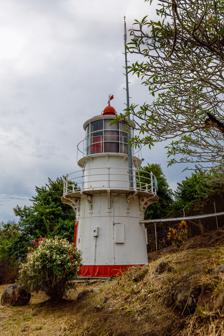
Building: Batu Tinagat Lighthouse
Country: Malaysia
Year built: 1916
Lighthouse Batu Tinagat Lighthouse Rumah Api Batu Tinagat Location Batu Tinagat, Tawau Division , Sabah , Malaysia Coordinates 4°13′33″N 117°58′51″E / 4.22583°N 117.98083°E / 4.22583; 117.98083 Tower Constructed 1916 Construction Cast Iron Plated Tower Height 9 metres (30 ft) Shape Round cylindrical cast iron tower with balcony, lantern and gallery Markings White tower and red lantern Light Deactivated 2008 Range 25 nautical miles (46 km; 29 mi) The Batu Tinagat Lighthouse ( Malay : Rumah Api Batu Tinagat ) is a lighthouse on Batu Tinagat of Tawau District , Tawau Division in Sabah , Malaysia . It is located approximately 10 kilometres from the Tawau town centre. History The lighthouse components were delivered from Birmingham , United Kingdom by Chance Brothers and Co. Limited Lighthouse Engineers and Constructors in 1915. It was commissioned by the British North Borneo Chartered Company in 1916 to provide a safe night passage for ships to bring coal from Silimpopon to other ports in North Borneo , with much of its light in the early years was generated using kerosene . The original specification was the "Light No. 2, 3rd Order, Revolving Single-Flashing-Light" , consisting of 5 panels of 72° horizontal angle complete with mercury float pedestal, mercury and 20% as spare, clockwork, 55 m/m "Chance" Incandescent Vapour Installation comprising 3 burners, 50 mantles air and oil containers. The light was supposed to be erected on a tower of 23 feet (7.0 m) from ground level to focal plane of light, showing a white sector between red over the required angle. The construction suggested was a circular cast-iron tower, in which the weights controlling the clock would work. The tender amounted to £1852 for the light and £525 for the tower f.o.b. London. The site for Batu Tinagat Lighthouse was chosen from the recommendations of Captain Frederick Charles Learmonth from HMS Merlin , a Survey Vessel, doing naval cartography for the British Admiralty . Captain Learmonth acted also as technical advisor for the lighthouse. Following World War II , the lighthouse wall was damaged by the effects of aircraft machine gun attacks by either the Japanese or Allied forces . After the end of the war, the British colonial government approved a total of $80,595 to repair the lighthouse. By 1999, its source of light was delivered using solar energy until it was replaced by a new lighthouse in 2008. On 23 February 2018, it is one of 24 heritage sites in the state that were gazetted by Sabah's State Heritage Council under new enactment of "State Heritage Enactment 2017". See also Malaysia portal Engineering portal List of lighthouses in Malaysia References ^ a b Rowlett, Russ. "Lighthouses of Malaysia: Sarawak" . The Lighthouse Directory . University of North Carolina at Chapel Hill . ^ a b c d e f g Amir Anuar (26 November 2016). "Rumah Api Batu Tinagat kini berusia 100 tahun" . Utusan Borneo (in Malay). Press Reader . ^ British North Borneo Chartered Company (1921). Handbook of the State of British North Borneo: compiled from reports of the Governor and staff of North Borneo, with an appendix showing the progress and development of the State to the end of 1920 . British North Borneo (Chartered) Company. ^ Nicholas Chung (2005). Under the Borneo Sun: A Tawau Story . Natural History Publications (Borneo). ISBN 978-983-812-108-8 . ^ Memorandum regarding interview between Mr. E. Dent and Messrs. Chance Brothers' representative Mr. J. R. Wharton; 10 February 1914 ^ Cable BNBCC to Governor, 11 February 1914; in: CO 874/290 p 151 ^ "Sabah gazettes 24 heritage sites" . The Edge Markets. 23 February 2018 . ^ Ricardo Unto (23 February 2018). "24 State Heritage sites under new Enactment" . Daily Express . v t e Colonial architecture of Malaysia British All Saints' Church All Souls' Church Atkinson Clock Tower Bank of China Building Batu Tinagat Lighthouse Church of the Assumption Church of the Immaculate Conception (Johor) Church of the Immaculate Conception (Penang) Church of the Risen Christ Coliseum Theatre Eastern & Oriental Hotel Federated Malay States Survey Office Foo Tye Sin Mansion Fort Alice Fort Cornwallis Fort Cornwallis Lighthouse Fort Hose Fort Margherita Fort Sylvia Hin Bus Depot Holy Spirit Cathedral Hotel Majestic HSBC Penang India House Istana Besar Istana Bukit Serene Jesselton Freemason Hall Jesselton Hotel Jubilee Clock Tower Kellie's Castle Labuan Chimney Labuan Clock Tower Malacca Light Malay and Islamic World Museum Melalap railway station National Textile Museum OCBC Penang One Fathom Bank Lighthouse Penang City Hall Pulau Pisang Lighthouse Penang High Court Penang Islamic Department Building Penang Masonic Temple Penang State Assembly Building Railway Administration Building, Kuala Lumpur Round Tower Penang Town Hall Sabah Tourism Board Sacred Heart Cathedral, Kota Kinabalu Sacred Heart Cathedral, Sibu Sarawak State Museum Seri Mutiara Seri Teratai St. Anne's Church St. George's Church St. John's Cathedral St. Mary's Cathedral St. Michael's Church, Penampang St. Michael's and All Angels Church, Sandakan Standard Chartered Bank Building Suffolk House Sultan Abu Bakar State Mosque Sultan Ibrahim Building The Astana Undan Island Lighthouse Wisma Kastam Woodville Dutch Christ Church Dutch Fort Governor's Museum Malaysia Architecture Museum Middelburg Bastion Proclamation of Independence Memorial Stadthuys St. John's Fort St. Peter's Church French Church of St. Francis Xavier German Kinarut Mansion Japanese Tawau Bell Tower Portuguese Cape Rachado Lighthouse Fortress of Malacca St. Paul's Church v t e Historical buildings, memorials, monuments and sites in Malaysia West Malaysia Buildings Johor Arulmigu Sri Rajakaliamman Glass Temple Church of the Immaculate Conception Dato' Bentara Luar Mosque Istana Besar Istana Bukit Serene Johor Bahru railway station Johor Bahru Old Chinese Temple Pulau Pisang Lighthouse Sultan Abu Bakar State Mosque Sultan Ibrahim Jamek Mosque Sultan Ibrahim Building Sultanah Aminah Hospital Sultanah Fatimah Specialist Hospital Kedah Kedah State Art Gallery Zahir Mosque Sultan Abdul Halim Mu'adzam Shah Gallery Sungai Petani clock tower Kelantan Istana Batu Istana Jahar Kampung Laut Mosque Kuala Lumpur Buddhist Maha Vihara Coliseum Theatre DBKL City Theatre Hotel Majestic Masjid Jamek Kuala Lumpur railway station Lee Rubber Building National Mosque of Malaysia National Textile Museum Pasar Seni Sin Sze Si Ya Temple Sri Kandaswamy Kovil Sri Mahamariamman Temple Sultan Abdul Samad Building St. John's Cathedral St. Mary's Cathedral Victoria Institution Malacca Cheng Hoon Teng Temple Christ Church Church of St. Francis Xavier Cape Rachado Lighthouse Fortress of Malacca Kampung Hulu Mosque Kampung Kling Mosque Malay and Islamic World Museum Malaysia Architecture Museum Malaysia Youth Museum Middelburg Bastion Poh San Teng Temple Proclamation of Independence Memorial Stadthuys St. John's Fort St. Paul's Church St. Peter's Church Straits Chinese Jewellery Museum Sri Poyatha Moorthi Temple Tamil Methodist Church Tranquerah Mosque Undan Island Lighthouse Negeri Sembilan Istana Ampang Tinggi Istana Seri Menanti Seremban railway station Pahang All Souls' Church Sri Marathandavar Bala Dhandayuthapani Alayam Sultan Abu Bakar Museum Penang Arulmigu Balathandayuthapani Temple Bank of China Building Cenotaph Church of the Risen Christ City Hall Cheong Fatt Tze Mansion Church of the Assumption Church of the Immaculate Conception Dhammikarama Burmese Temple Eastern & Oriental Hotel Foo Tye Sin Mansion Fort Cornwallis Fort Cornwallis Lighthouse Goddess of Mercy Temple Hin Bus Depot Holy Spirit Cathedral HSBC Building India House Jade Emperor God Temple Jalan Baru Sri Muniswarar Temple Jubilee Clock Tower Kapitan Keling Mosque Kek Lok Si Khoo Kongsi Lebuh Aceh Mosque Mahindarama Buddhist Temple Nattukkottai Chettiar Temple OCBC Building Penang High Court Penang Islamic Department Building Penang Islamic Museum Penang Masonic Temple Penang State Assembly Building Pinang Peranakan Mansion Penang Town Hall Seri Mutiara Thean Kong Thnuah Temple Snake Temple Seri Teratai Sri Mahamariamman Temple St. Anne's Church St. George's Church Suffolk House War Memorial Park Wat Buppharam Wat Chayamangkalaram Woodville Perak Al-Ghufran Royal Mausoleum All Saints' Church Church of St. Anthony of Padua Dutch Fort Ipoh railway station Kellie's Castle Leaning Tower of Teluk Intan Panglima Kinta Mosque Perak State Museum Sam Poh Tong Temple Taiping Hospital Ubudiah Mosque Perlis Alwi Mosque Selangor Alaeddin Mosque Church of Our Lady of Lourdes Klang Hatter's Castle Istana Bandar One Fathom Bank Lighthouse Sri Sunderaraja Perumal Temple Sri Sithi Vinayagar Temple Sultan Sulaiman Mosque Sultan Abdul Aziz Royal Gallery Wat Chetawan Terengganu Abidin Mosque Duyong Old Fort Ho Ann Kiong Temple Istana Maziah Rumah Warisan Haji Su Tian Hou Gong Temple Memorials and monuments Al-Ghufran Royal Mausoleum Birch Memorial Clock Tower Cenotaph Cheras War Cemetery Hang Jebat Mausoleum Hang Li Poh's Well Hang Tuah's Well Heroes' Mausoleum Kedah Royal Mausoleum Kelantan Royal Mausoleum Kris Monument Kuala Klawang Memorial Lord Murugan Statue Mahmoodiah Royal Mausoleum Melaka Warrior Monument Sultan Abdul Samad Mausoleum Tomb of Sultan Mahmud Shah II Millennium Monument National Monument Old Protestant Cemetery Pahang Old Royal Mausoleum Seri Menanti Royal Mausoleum Taiping War Cemetery Site Batu Caves Batu Pahat Well Biru Seri Kundang Lake Bujang Valley Bukit Melawati Chinatown (Kuala Terengganu) Chinese Hill Guillemard Bridge Fort of Ngah Ibrahim's Fort of Ruins Fort of Smelly Monitor Lizard Independence Square Lenggong Lukut Fort and Museum Markets of Taiping Malacca General Hospital Morib Penang Botanic Gardens Princess Hill St. Paul's Hill Sultan Abdul Halim Hospital Victoria Bridge Tambun rock art Tanjung Tualang Tin Dredge No. 5 East Malaysia Buildings Labuan Labuan Chimney Labuan Clock Tower Sabah Agnes Keith House Atkinson Clock Tower Batu Tinagat Lighthouse Jesselton Freemason Hall Jesselton Hotel Keningau Heritage Museum Kinarut Mansion Melalap railway station Sabah Tourism Board Sacred Heart Cathedral, Kota Kinabalu Sam Sing Kung Temple Sandakan Heritage Museum Sandakan Jamek Mosque St. Michael's Church, Penampang St. Michael's and All Angels Church, Sandakan Tawau Bell Tower Sarawak Chinese History Museum Ching San Yen Temple Fort Alice Fort Hose Fort Margherita Fort Sylvia Hong San Si Temple Islamic Heritage Museum Kuching Old Courthouse Sacred Heart Cathedral, Sibu Sarawak State Museum Square Tower The Astana Tua Pek Kong Temple, Kuching Tua Pek Kong Temple, Miri Tua Pek Kong Temple, Sibu Memorials and monuments Bronze Globe of Tanjung Simpang Mengayau Brooke Memorial Chartered Company Monument Cho Huan Lai Memorial De Fontaine Memorial Double Six Monument Gunner Cleary Memorial Keningau Oath Stone Kuching Heroes' Cemetery Kundasang War Memorial Labuan War Cemetery Last POW Camp Memorial Malaysia Monument Mat Salleh Memorial North Borneo War Monument Petagas War Memorial Quailey's Hill Memorial Rafflesia Monument Sandakan Heritage Trail Sandakan Japanese Cemetery Sandakan Massacre Memorial Sandakan Memorial Park Sandakan War Monument Starcevich Monument Tawau Japanese War Memorial Tun Datu Mustapha Memorial William Pryer Monument Site Agop Batu Tulug Caves Batu Lawi Hill Buloh Kasap Bridge Batu Lintang camp Chinatown, Kuching Duchess of Kent Hospital Gaya Street, Kota Kinabalu Lumuyu Petroglyphs Madai Cave Merdeka Square Nunuk Ragang Petroleum Museum Pogunon Community Museum Queen Elizabeth Hospital Sandakan camp Sarawak General Hospital Skull Hill Authority control databases : Geographic ARLHS This lighthouse -related article is a stub . You can help Wikipedia by expanding it . v t e This Sabah -related article is a stub . You can help Wikipedia by expanding it . v t e